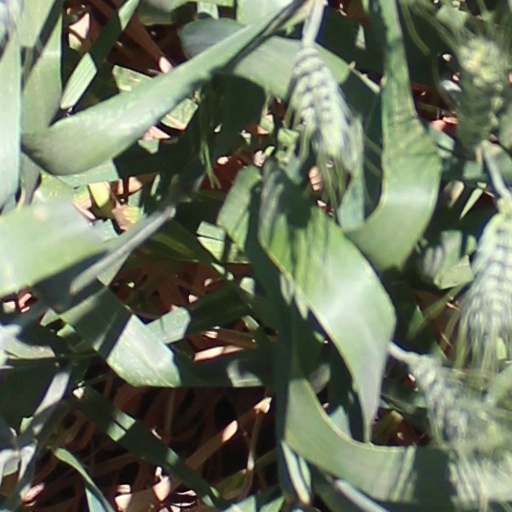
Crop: wheat